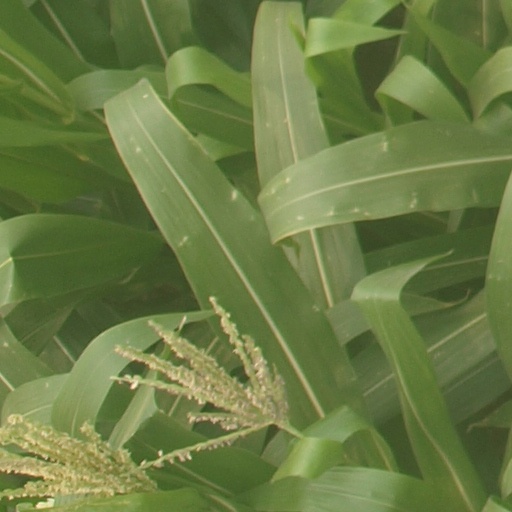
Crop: maize; corn